Todorokite

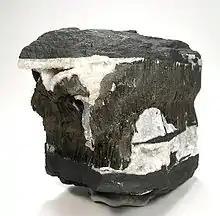
Todorokite with manjioite and calcite from the Smartt Mine, Kuruman District, South Africa

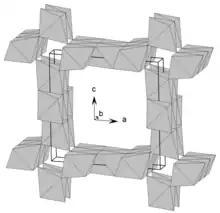
Polyhedral representation of the todorokite structure.

Todorokite is a complex hydrous manganese oxide mineral with generic chemical formula . It was named in 1934 for the type locality, the Todoroki mine, Hokkaido, Japan. It belongs to the prismatic class 2/m of the monoclinic crystal system, but the angle β between the a and c axes is close to 90°, making it seem orthorhombic. It is a brown to black mineral which occurs in massive or tuberose forms. It is quite soft with a Mohs hardness of 1.5, and a specific gravity of 3.49 – 3.82. It is a component of deep ocean basin manganese nodules.